Question: What is the player holding?
Tambaya: Me dan wasan yake riƙe da?
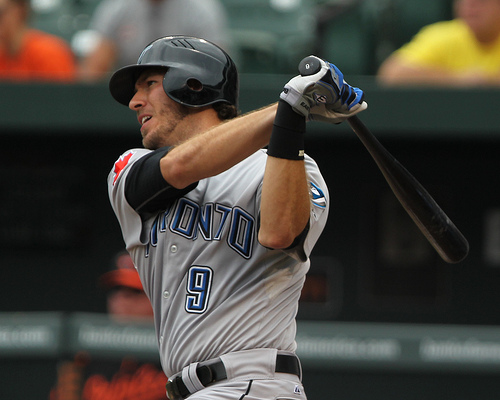
Answer: A baseball bat.
Amsa: Bat din wasan basbal.